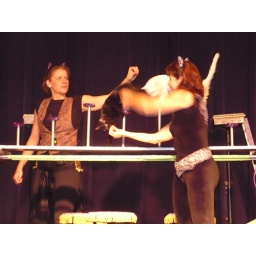
The white cat jumped over the black cat